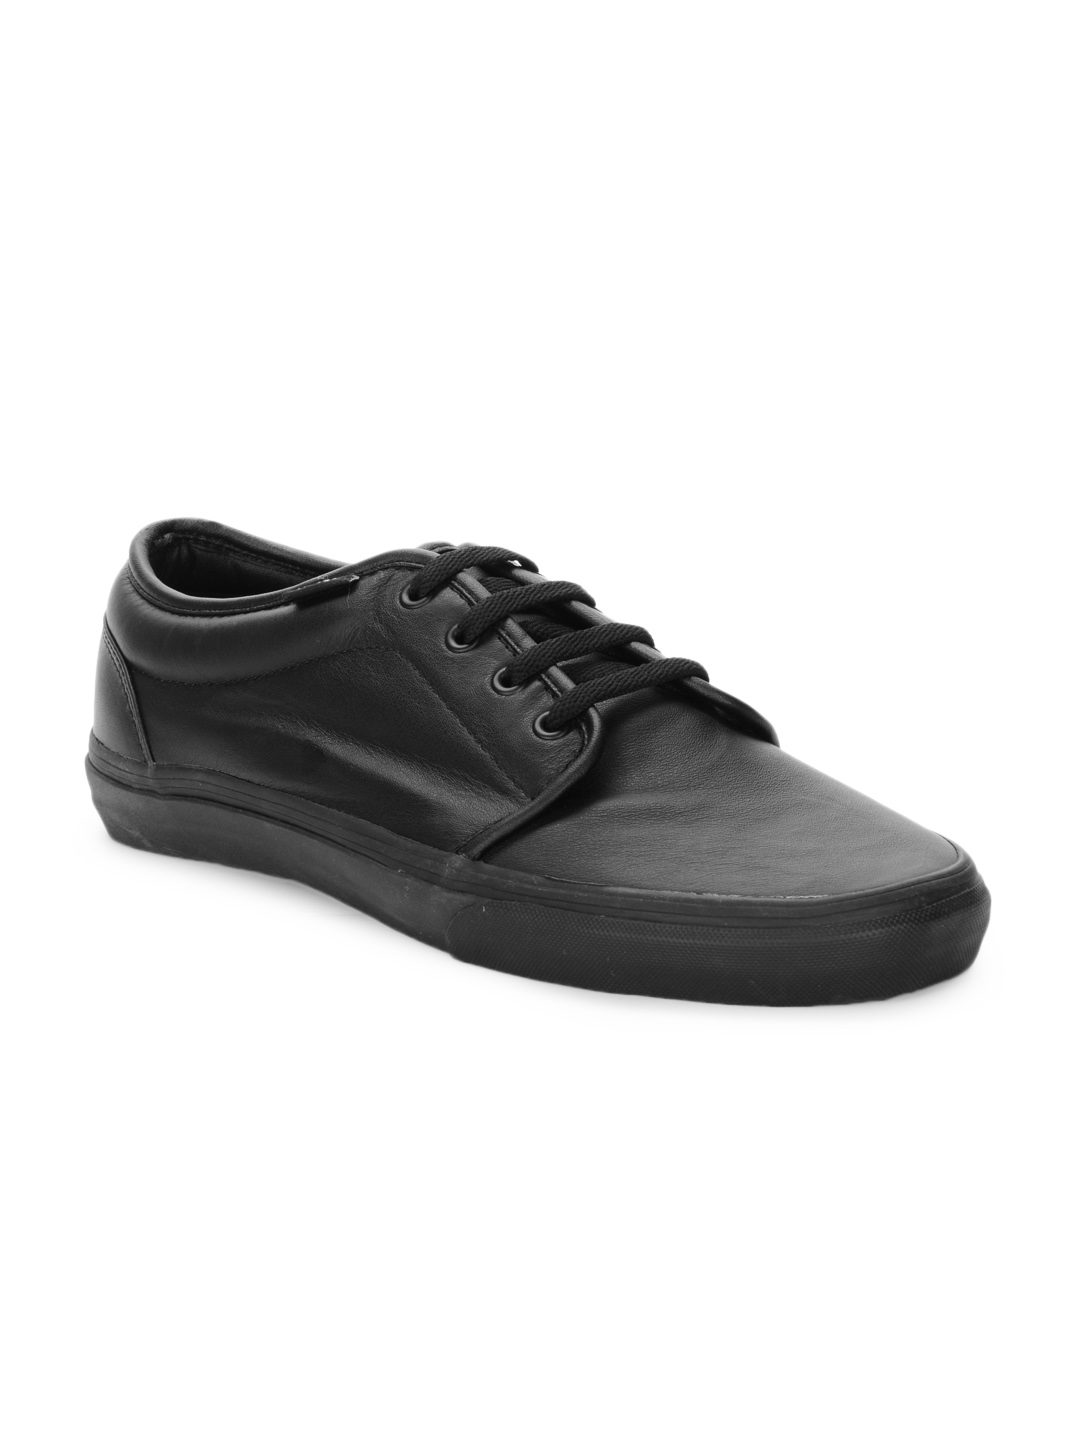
Vans Men Black 106 Vulcanized Italian Leather Shoes
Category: Footwear / Shoes / Casual Shoes
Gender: Men
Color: Black
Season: Summer 2012
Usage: Casual